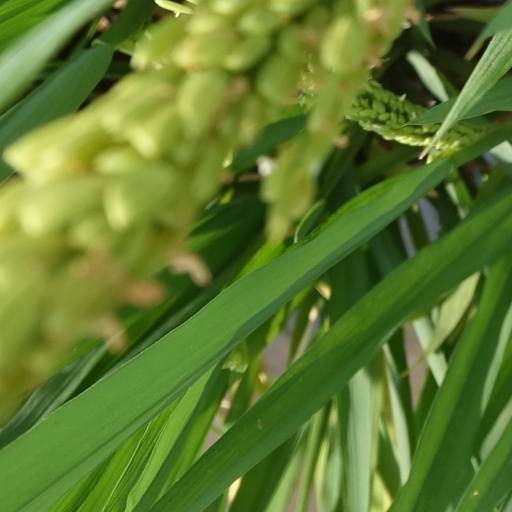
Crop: rice